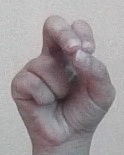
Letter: gaaf